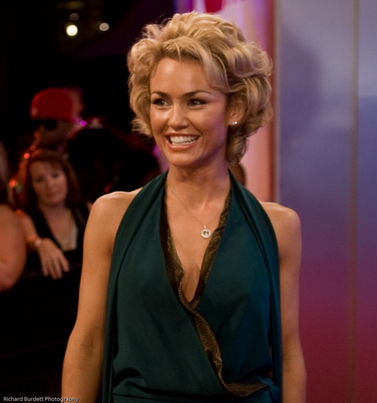
เคลลี คาร์ลสัน

| name = เคลลี คาร์ลสัน
| image = ETalk2008-Kelly Carlson.jpg
| birthname = เคลลี ลี คาร์ลสัน
| birthplace = มินนิอาโพลิส, มินนิโซตา, United States
| occupation = Actress/Model
| yearsactive = 2001–present
| spouse = แดน สแตนช์ฟิลด์
เคลลี คาร์ลสัน () เป็นนักแสดงและนางแบบชาวอเมริกัน เป็นที่รู้จักในบทบาทคิมเบอร์ เฮนรี ใน "เล่ห์ศัลยกรรม"
== อาชีพ ==
เคลลีเติบโตในเมืองบลูมิงตัน รัฐมินนิโซตา และเข้าเรียนที่ Academy of Holy Angels ในเมืองริชฟิลด์ รัฐมินนิโซตา นอกจากอาชีพการแสดงแล้ว เธอยังเคยเป็นนางแบบ รวมถึงนางแบบโฆษณาให้กับแว่นกันแดด Miller Lite, Rembrandt และ Olivier People เธอปรากฏตัวในแม็กซิม (นิตยสาร)|นิตยสารแม็กซิมฉบับเดือนสิงหาคม ค.ศ. 2004 และขึ้นปกสตัฟฟ์ (นิตยสาร)|นิตยสารสตัฟฟ์ ฉบับเดือนตุลาคม ค.ศ. 2004
เคลลีเป็นโฆษกของ Smile Network International ซึ่งเป็นองค์กรด้านมนุษยธรรมในรัฐมินนิโซตาที่ให้บริการศัลยกรรมตกแต่งและบริการด้านสุขภาพที่เกี่ยวข้องแก่เด็กและผู้ใหญ่วัยหนุ่มสาวที่ยากไร้ในประเทศกำลังพัฒนา เคลลีเป็นนักขี่ม้าตั้งแต่อายุ 7 ขวบ เธอได้โน้มน้าวให้ออกกฎหมายเพื่อป้องกันไม่ให้ขนส่งม้าอย่างไร้มนุษยธรรมไปยังโรงฆ่าสัตว์ในเม็กซิโกและแคนาดา ตลอดจนการต้อนม้าป่าโดยเจ้าหน้าที่ของรัฐในเดือนมกราคม ค.ศ. 2010
เคลลีเริ่มต้นการแสดงโดยแสดงในละครเวทีเรื่อง Vanities, Cheaters, Girls Guide to Chaos, แมงมุมเพื่อนรัก และ Can't Trust the Mate ในปี ค.ศ. 2001 เคลลีได้รับการจัดอันดับให้อยู่ใน 50 ผู้หญิงที่สวยที่สุดของนิตยสาร Tear Sheet และยังได้ปรากฏตัวเป็นนักแสดงประกอบในภาพยนตร์เรื่อง 3000 ไมล์สู่เกรซแลนด์ โดยรับบทเป็นสมาชิกแก๊งมอเตอร์ไซค์ ในปี ค.ศ. 2003 เธอเป็นแขกรับเชิญในตอนแรกของซีรีส์ดรามาของช่องเอฟเอ็กซ์ (ช่องทีวี)|เอฟเอ็กซ์เรื่องเล่ห์ศัลยกรรม (Nip/Tuck) ตัวละครของเธอคิมเบอร์ เฮนรี ได้รับความนิยมอย่างรวดเร็วจากผู้ชม และเธอก็ปรากฏตัวในหลายตอนของซีซันแรกและซีซันที่สอง ในที่สุดก็กลายเป็นนักแสดงประจำในซีซันที่สามของซีรีส์ เธอยังคงอยู่กับซีรีส์นี้จนกระทั่งปิดกล้องในเดือนมีนาคม ค.ศ. 2010
นอกจากเล่ห์ศัลยกรรมแล้ว เธอยังแสดงในภาพยนตร์หลายเรื่อง เช่น Paparazzi (2004), คนคลั่ง ล่าทะลุสุดขีดนรก (2006), หนังแผ่นภาคต่อเรื่อง Starship Troopers 2: Hero of the Federation (2004) และบทสมทบในภาพยนตร์ตลกเรื่องกั๊กใจให้เพื่อนเลิฟ (2008) แสดงร่วมกับแพทริก เดมป์ซีย์และมิเชล โมนาแกน เธอยังเป็นแขกรับเชิญใน Everwood, ซีเอสไอ: ไครม์ซีนอินเวสติเกชัน, ซีเอสไอ: ไมแอมี, Monk และ The Finder เธอยังอยู่ในอันดับที่ 43 ใน Hot 100 ของนิตยสารแม็กซิม ของปี ค.ศ. 2005 และอันดับที่ 94 ใน Hot 100 ของปี ค.ศ. 2007
เธอได้รับเลือกให้แสดงในภาพยนตร์เรื่อง Dead of Winter ในปี 2007 (ต่อมาเปลี่ยนชื่อเป็น Killer Movie) ร่วมกับ Leighton Meester และ Kaley Cuoco แต่ถูกแทนที่ด้วยอดีตสมาชิกวงพุสซีแคตดอลส์ ที่ผันตัวมาเป็นนักแสดงคือ Cyia Batten ก่อนการถ่ายทำจะเริ่มขึ้น เนื่องจากความแตกต่างทางความคิดระหว่างเธอกับผู้กำกับ หลังจากเสร็จสิ้นการถ่ายทำตอนสุดท้ายของ Nip/Tuck ในปี ค.ศ. 2009 เคลลีก็ได้แสดงในภาคต่อของ Melrose Place ทางเดอะซีดับเบิลยู โดยรับบทเป็นมาดามฮอลลีวูด เธอยังปรากฏตัวสั้น ๆ ในภาพยนตร์โทรทัศน์ของแคนาดาเรื่อง Degrassi Goes Hollywood เมื่อปี ค.ศ. 2009 เธอเคยปรากฏตัวใน Ghostfacers ภาคแยกออนไลน์ของซีรีส์ดาร์กแฟนตาซีเรื่องซูเปอร์เนเชอรัล (ภาพยนตร์ชุดทางโทรทัศน์)|ซูเปอร์เนเชอรัล ของเดอะซีดับเบิลยู
== อ้างอิง ==
หมวดหมู่:นักแสดงอเมริกัน
หมวดหมู่:บุคคลจากมินนีแอโพลิส